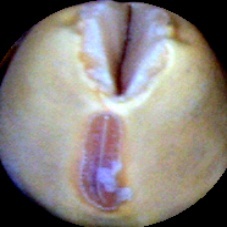
Label: Broken